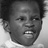
Emotion: sad